Electoral district V (Croatian Parliament)

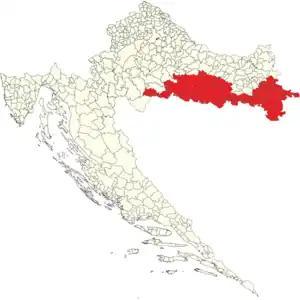
Electoral district V (2023-present)

Electoral district V ("Croatian:" V. izborna jedinica) is one of twelve electoral districts of Croatian Parliament.